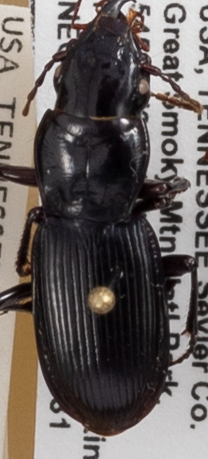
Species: Pterostichus acutipes acutipes
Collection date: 2021-08-31
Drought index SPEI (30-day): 1.93
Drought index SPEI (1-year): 1.22
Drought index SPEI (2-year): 2.09